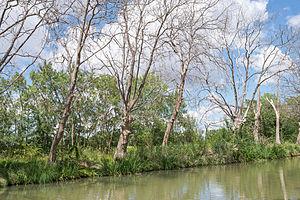
Des platanes communs (Platanus × hispanica) parasités par Ceratocystis platani sur une berge du Canal du Midi. Agde, Hérault, France.
Le platane commun ou platane à feuilles d'érable est une espèce hybride d'arbres de la famille des Platanaceae. C'est un hybride entre le platane d'Occident et le platane d'Orient, à fertilité très faible, apparu au cours du XVIIIᵉ siècle en Europe. Cette espèce est couramment utilisée comme arbre d'ornement et d'alignement le long des rues.